Leeds Library

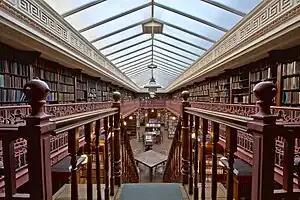
The Leeds Library interior

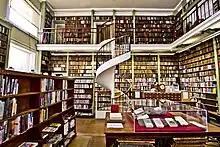
The main room

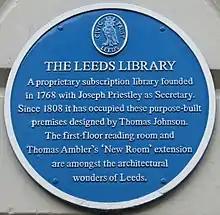
Blue plaque on the exterior

The Leeds Library is the oldest surviving subscription library of its type in the UK. It was founded in 1768, following an advertisement placed in the "Leeds Intelligencer" earlier that year. The first secretary was Joseph Priestley. In 1779, James Boswell wrote, "In Leeds, where one would not expect it, there is a very good public library, where strangers are treated with great civility." Notable members include the abolitionist Wilson Armistead.